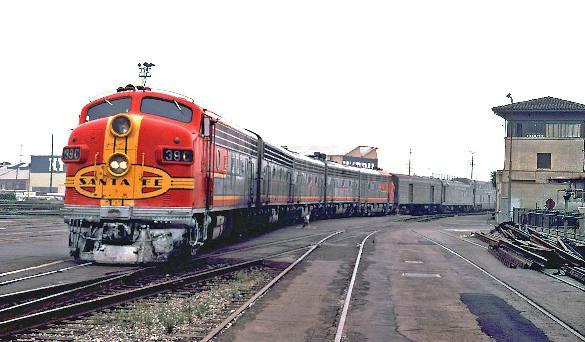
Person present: No